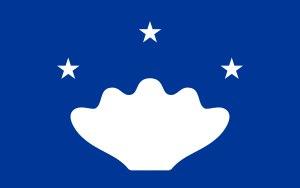
Hatohobei est l'un des seize États qui forment les Palaos. D'une superficie de 3 km², il est peuplé de 25 habitants, ce qui fait de lui l'État le moins peuplé du pays.